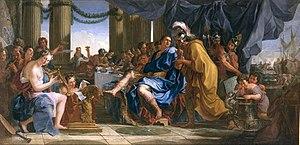
Noël Coypel, né le 25 décembre 1628 à Paris, et mort dans la même ville le 24 décembre 1707, est un artiste-peintre français de l’école classique.